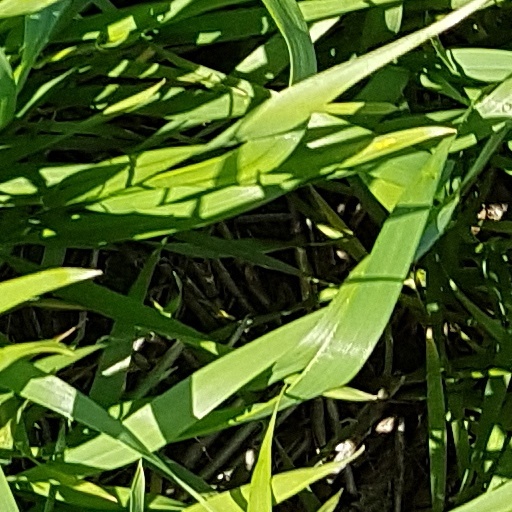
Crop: wheat